Ovid in the Third Reich

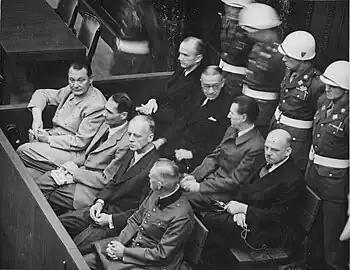
The poem's opening has been said to mimic those who distanced themselves from the Third Reich after its fall (pictured: defendants at the Nuremberg Trials).

Christopher Ricks interprets "Ovid in the Third Reich" as a poem about Germans who remained politically neutral or silent during the Nazi period, saying "what can be said for ... [and] must be said against them". David Bromwich says the opening line about work and family mimics clichés used after the fall of the Third Reich when ordinary people tried to distance themselves from the regime. He says "Ovid in the Third Reich" is about "the necessity of judging" and that a possible contrast between the first quatrain, which is more apologetic, and the second, which is more judgemental, makes it possible to interpret them as coming from two different persons. Daniella Jancsó cites Bromwich and says the poem is "unparalleled" in its disillusionment about the reveration of poets, presenting Ovid as a petty bourgeois man who talks like a politician in his attempt to escape responsibility, despite knowing he is not innocent. William Wootten associates "Ovid in the Third Reich" with a wave of literature and cinema which, inspired by the Eichmann trial of April 1961, was concerned with the average person during the Third Reich. He says it reads like "a classic reaction to Eichmann", but due to its publication in February 1961, it cannot have been inspired by the trial itself. Wootten says it may comment on—or participate in—the publicity ahead of the trial.